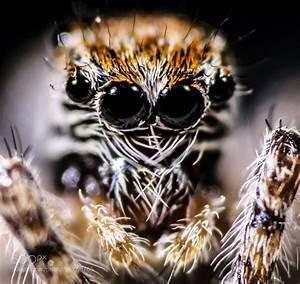
spider